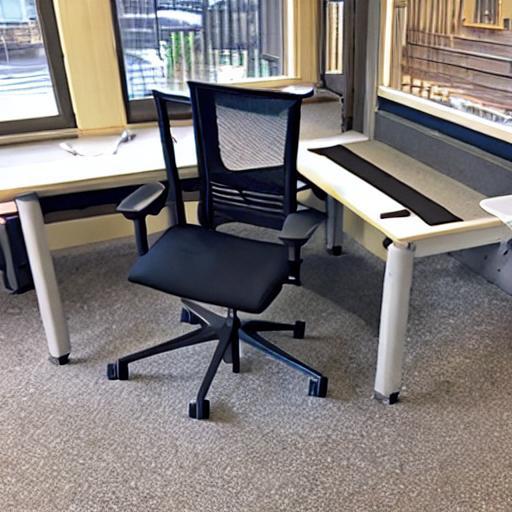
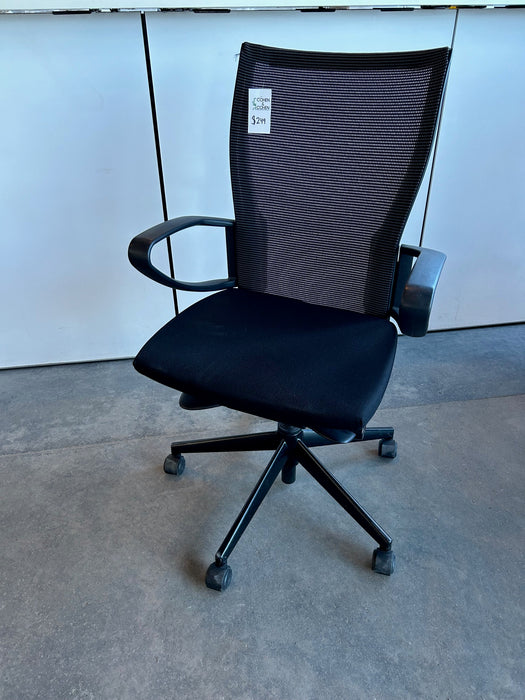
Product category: items_chair
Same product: no